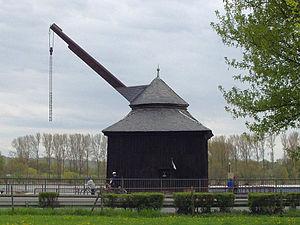
La liste des grues portuaires historiques comprend des grues portuaires historiques du Moyen Age à l'introduction de grues métalliques dans la révolution industrielle au cours du 19ᵉ siècle. Les reconstructions modernes sont également répertoriées.